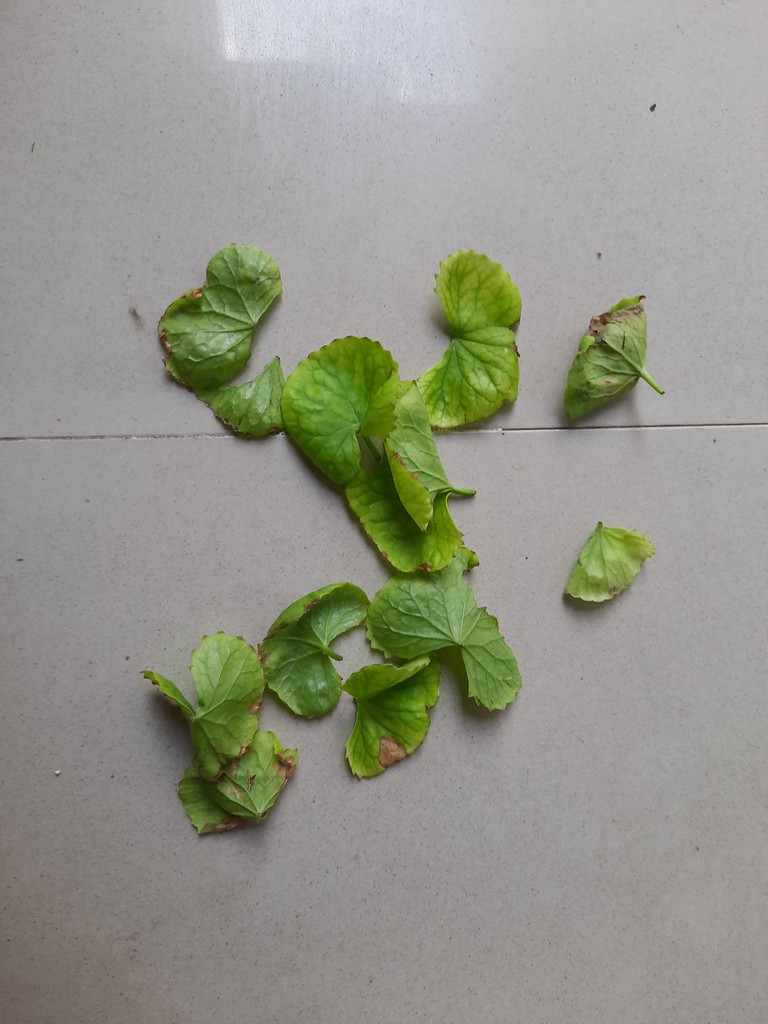
Label: Unhealthy